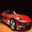
Label: automobile